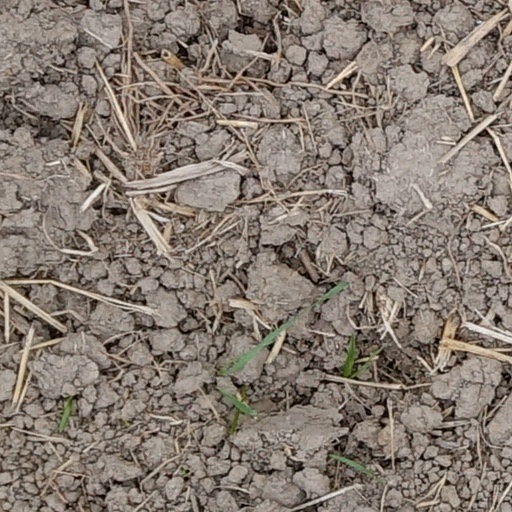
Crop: wheat